There Shall Be Showers of Blessing

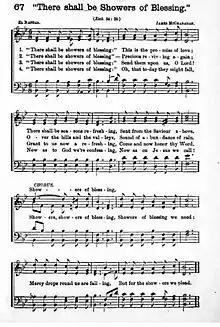

There shall be showers of blessings is a Christian hymn which was written in 1883 by Daniel Webster (1840–1901) under the pseudonym of D. W. Whittle. It was given music by James McGranahan.